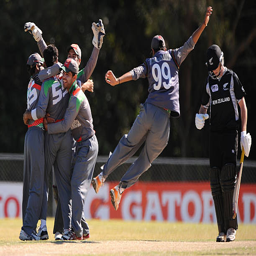
person celebrates a wicket with team mates during the match .